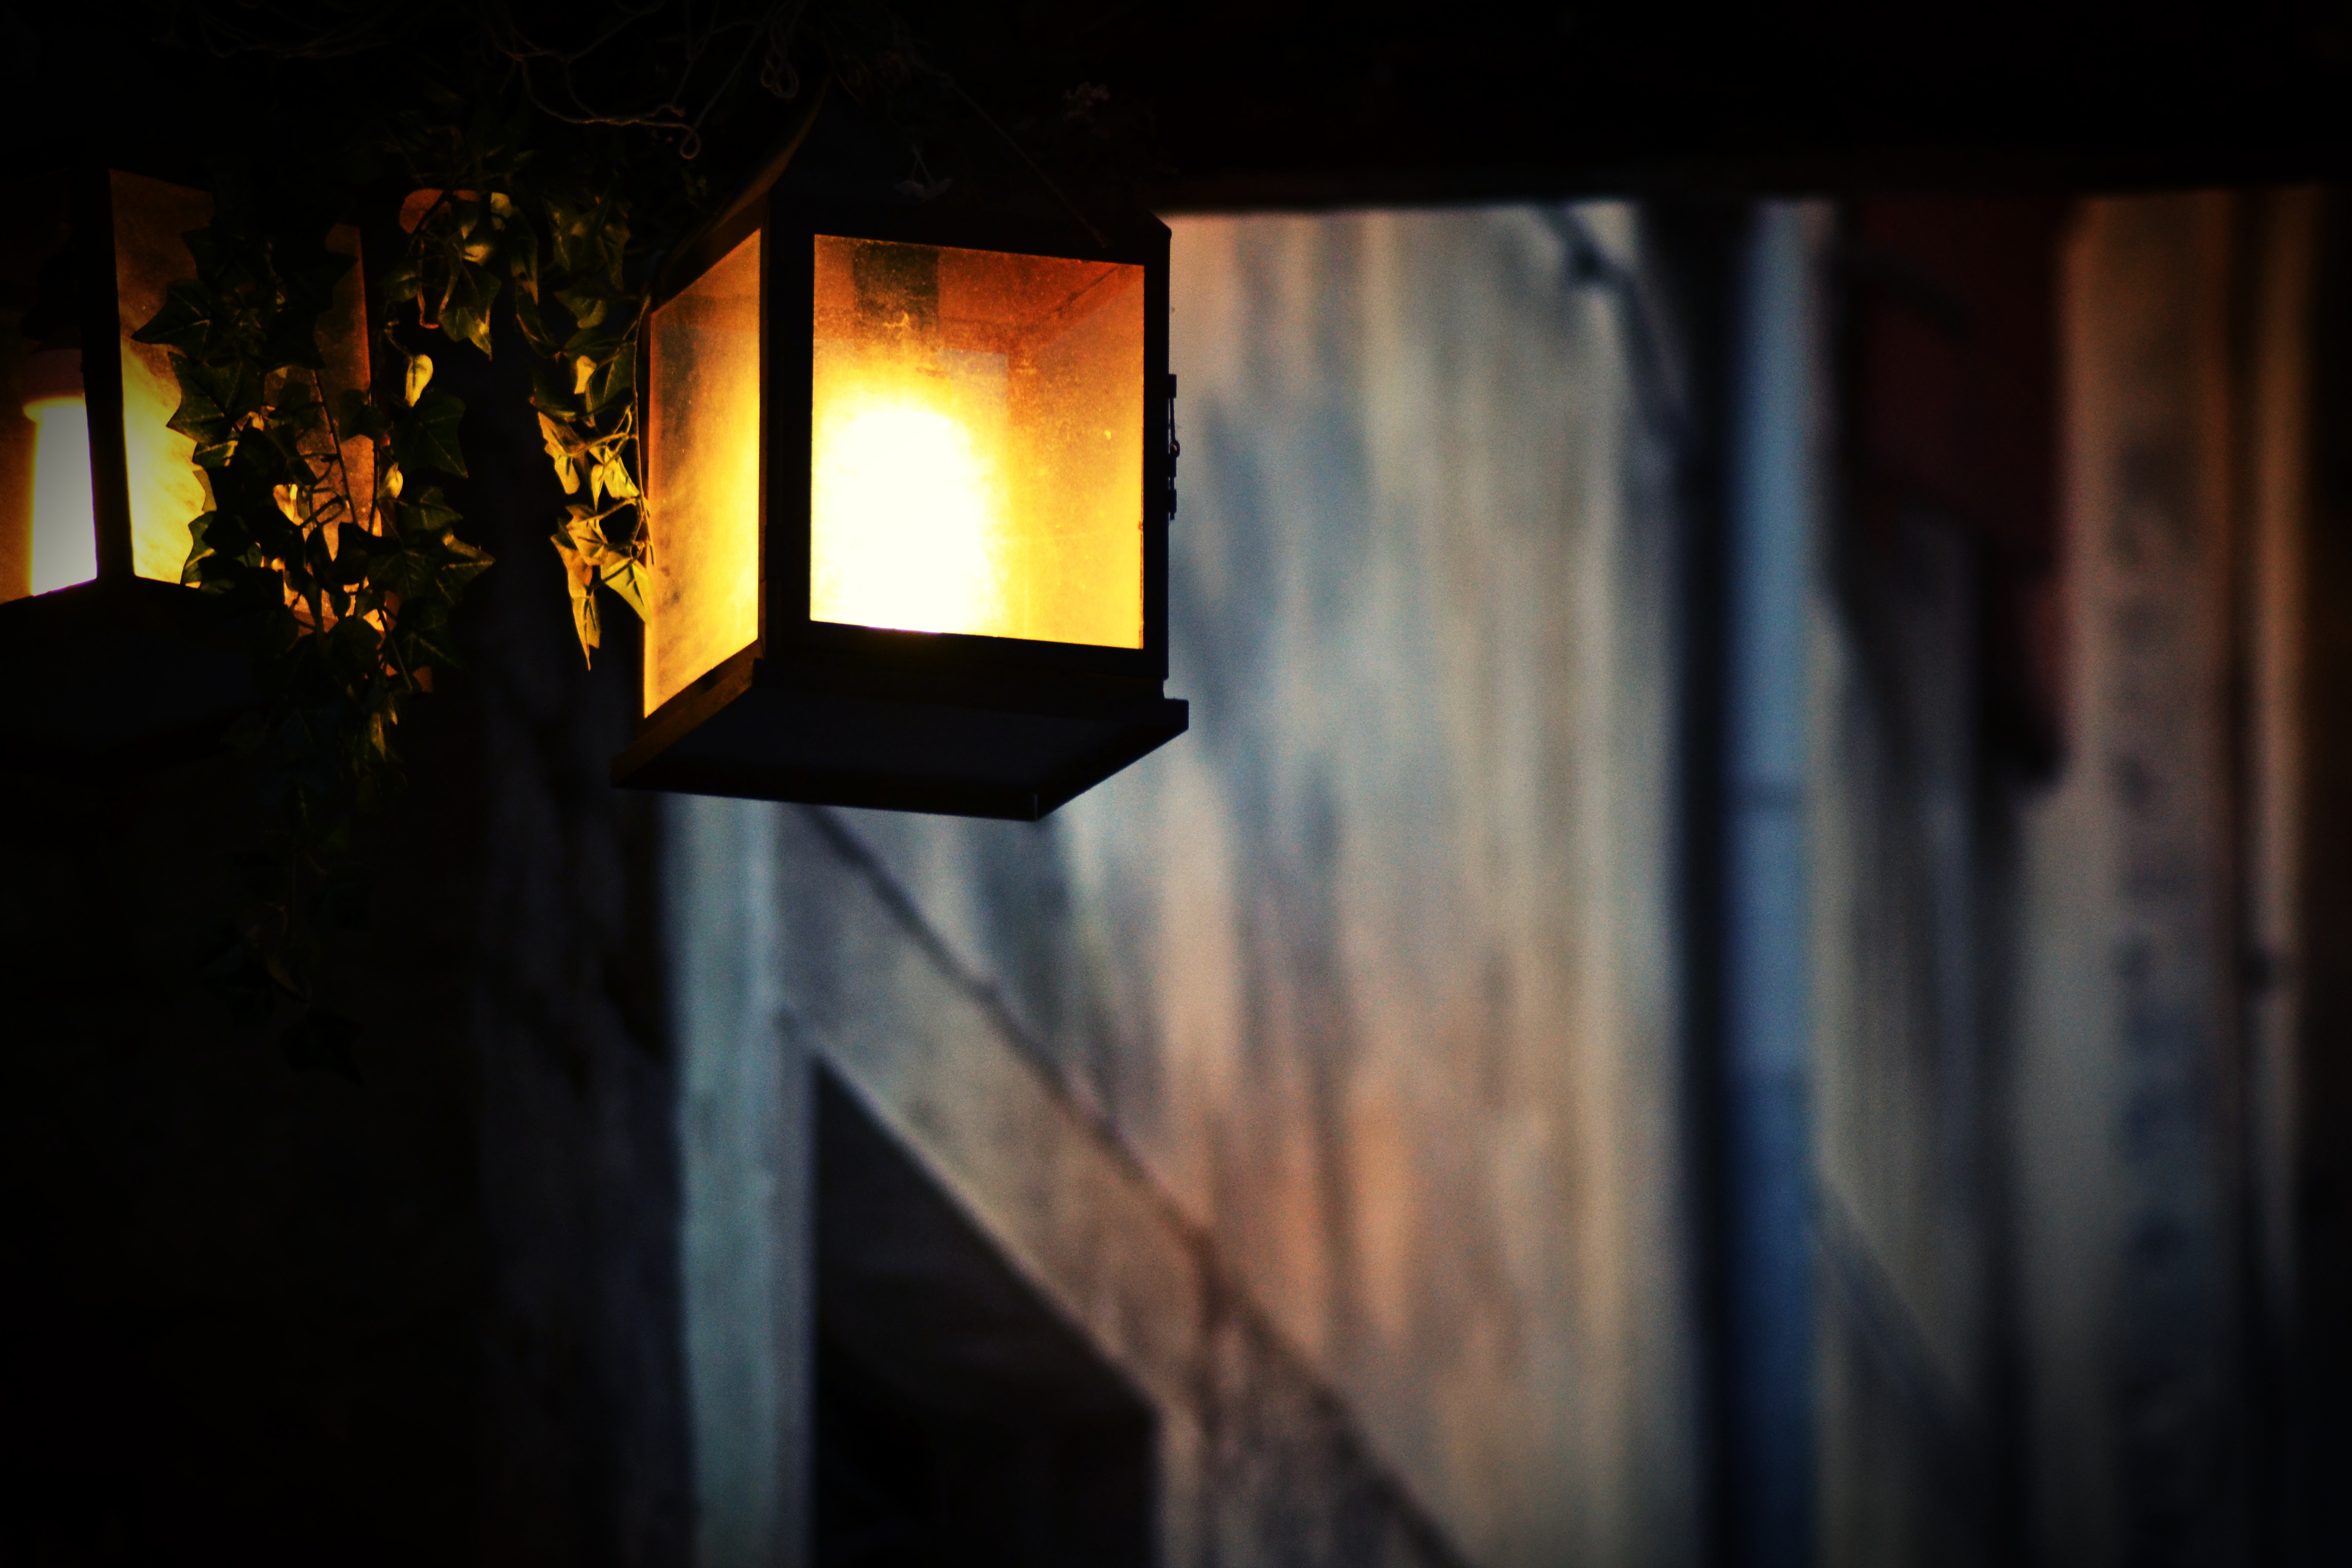
light, night, sunlight, window, darkness, lighting, light fixture